Tausret

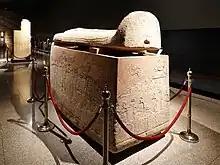
Tausret's coffin, later usurped by prince Amunherkhepeshef.

Pearce Creasman writes in 2013 that Tausret's 20th dynasty successors felt the overwhelming need to usurp her KV14 tomb and comprehensively destroy her mortuary temple. Tausret was one of the last ruling descendants of Ramesses II (the Great) of the 19th dynasty and the founders of the 20th dynasty of Egypt, presumably feared the shadow cast by this female pharaoh. Therefore,